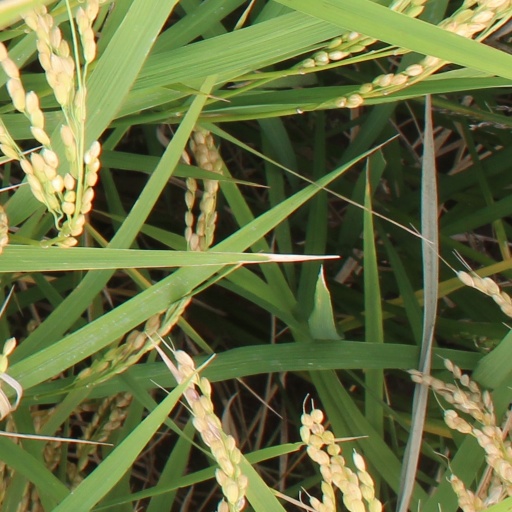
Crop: rice